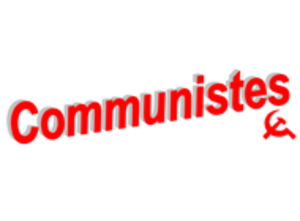
Premier logo du Parti révolutionnaire Communistes (alors nommé Communistes).